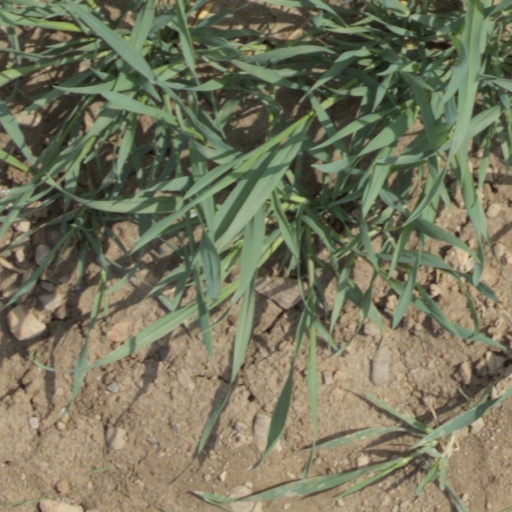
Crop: wheat